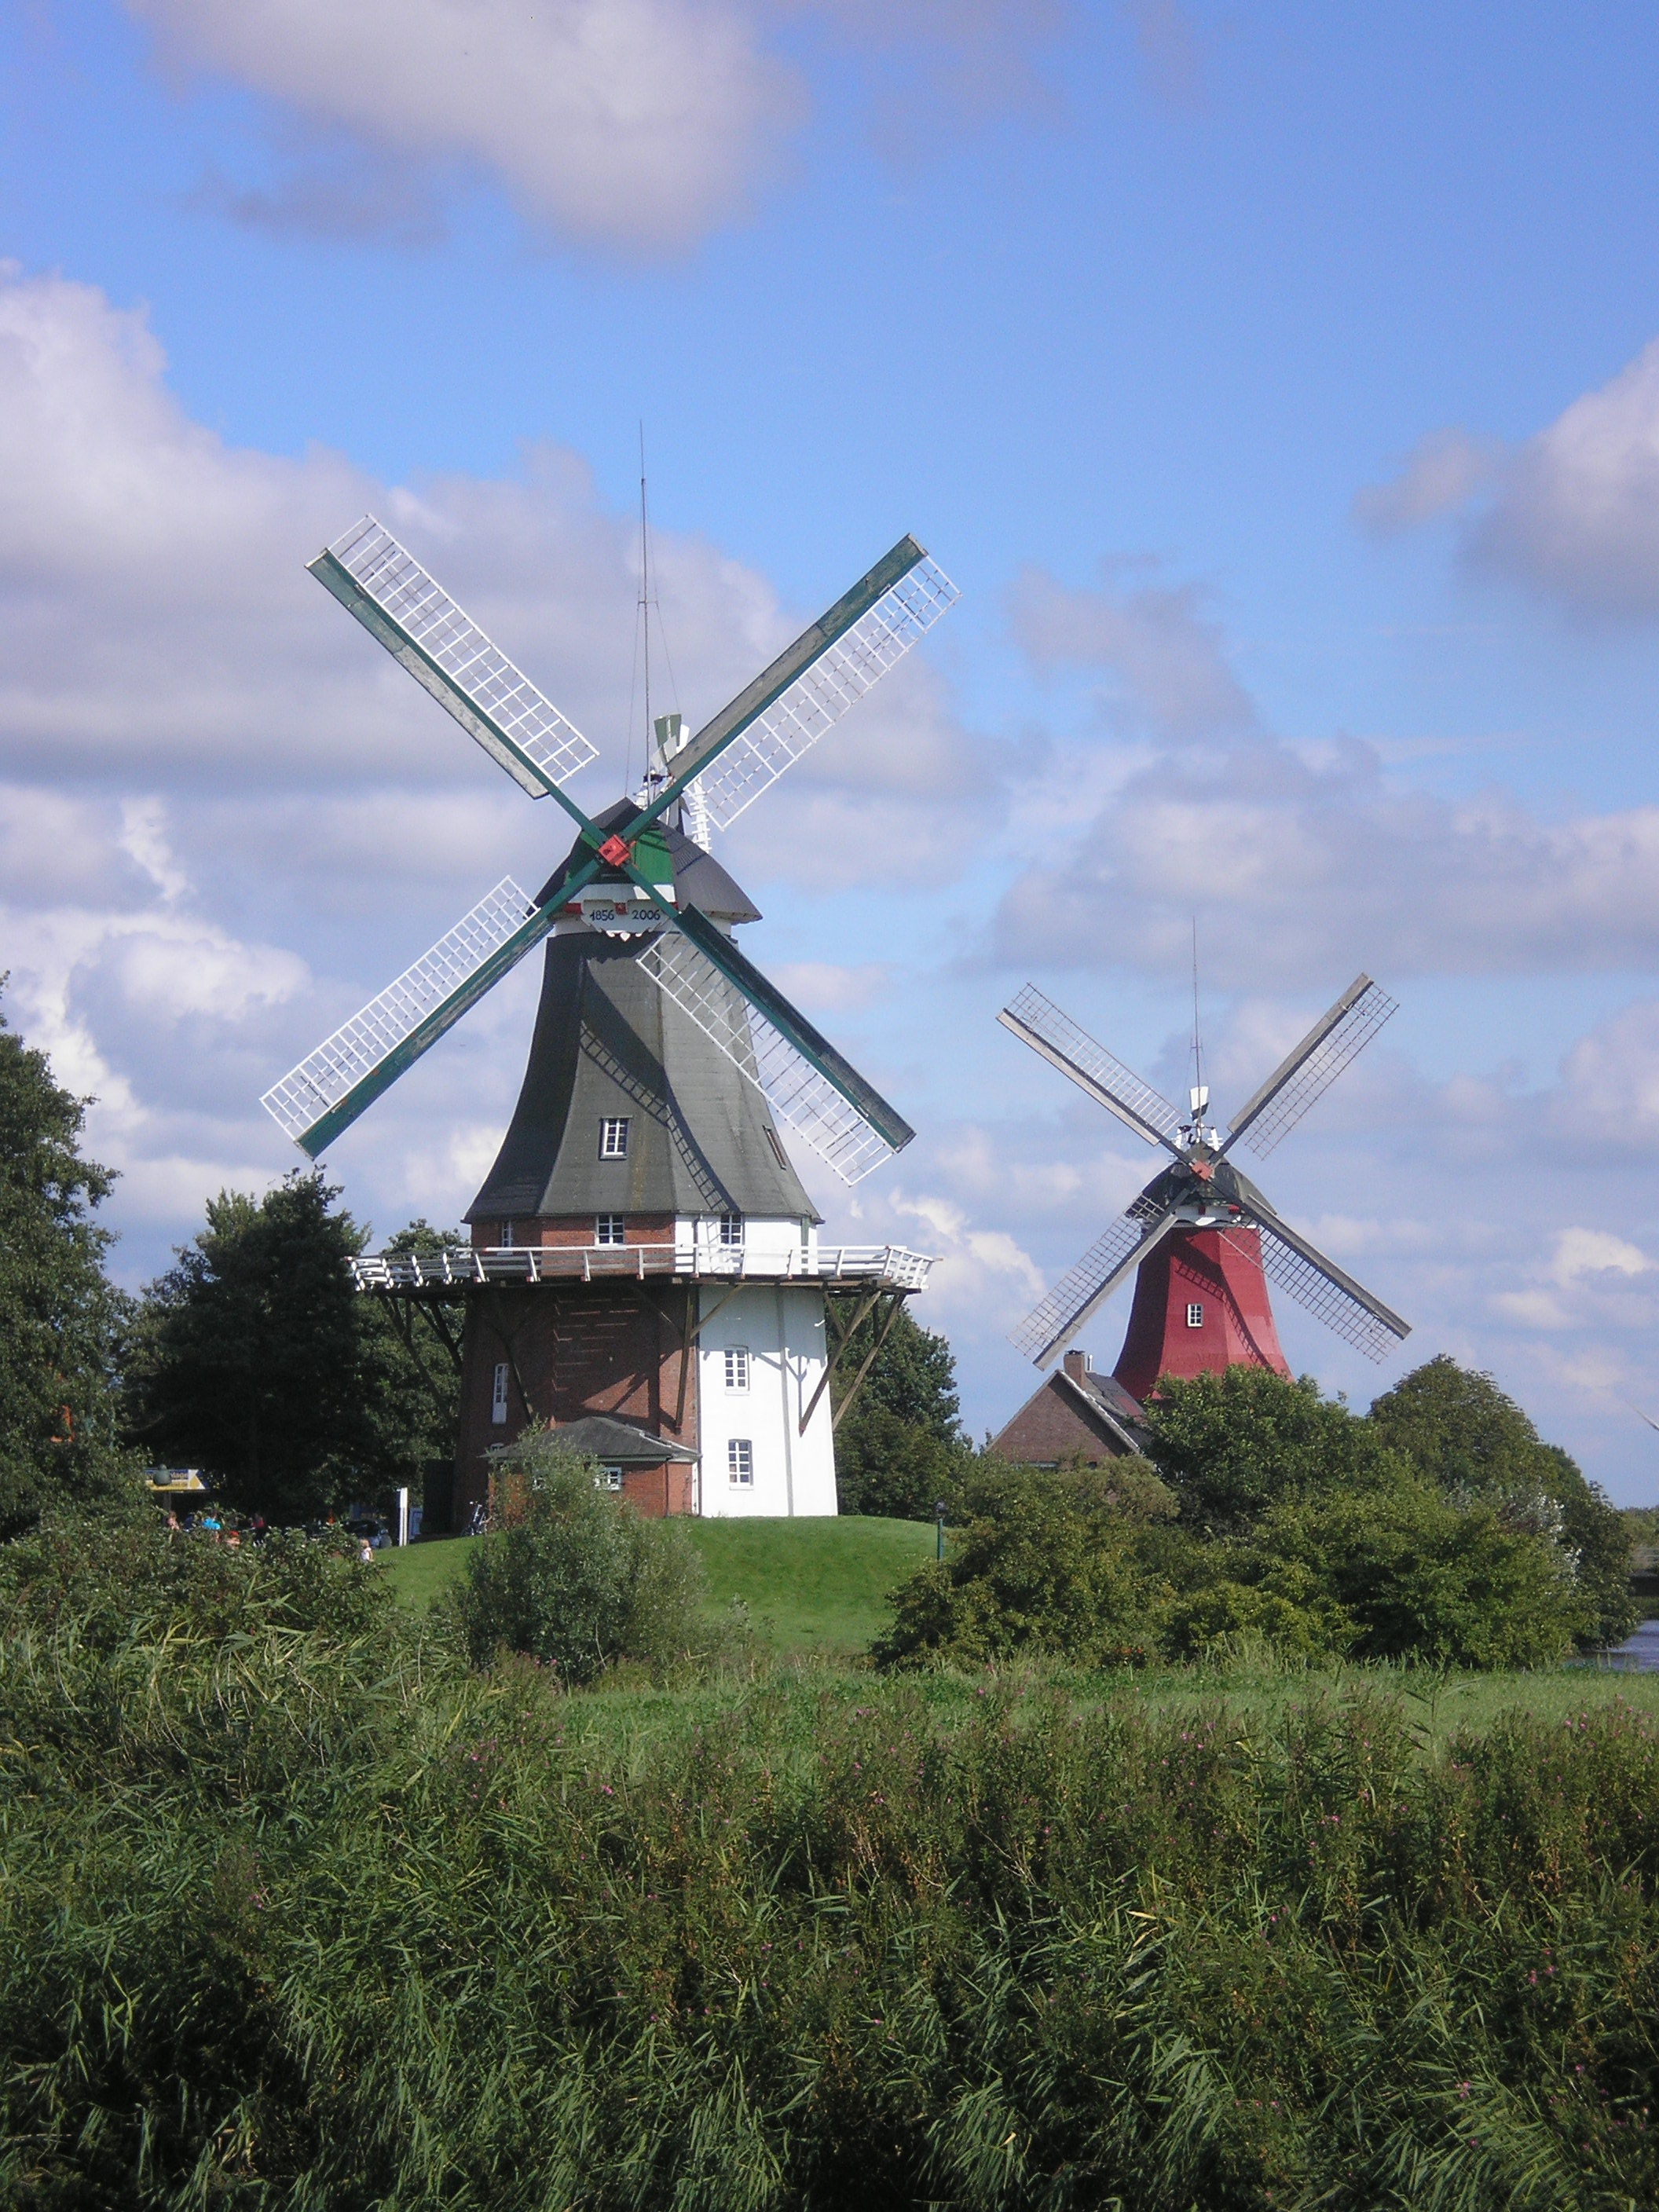
windmill, wind, building, machine, mill, north sea, northern germany, rural area, greetsiel, greetsieler twin mills